The Wapshot Scandal

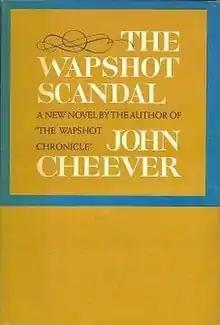
First edition (publ. Harper & Row)

The Wapshot Scandal is the second novel by American writer John Cheever. The book followed "The Wapshot Chronicle", and was awarded the 1965 William Dean Howells Medal. The scandal of the title involves one of the Wapshot wives running off with a 19-year-old bagboy from the local A&P and making a life with him in Italy.